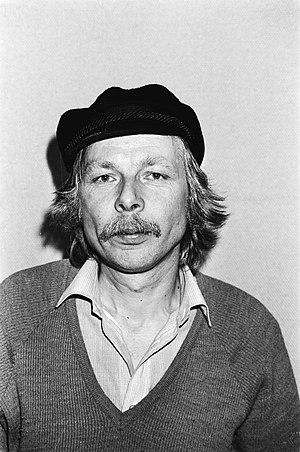
Cet article traite de la littérature néerlandaise à partir de la seconde moitié du XXᵉ siècle.